A Damaged Mirror

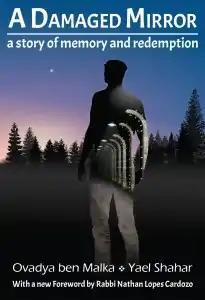

A Damaged Mirror is a 2014 "novelized" memoir by Yael Shahar and Ovadya ben Malka. The book explores the moral dilemmas of a former member of the Birkenau "Sonderkommando", Ovadya ben Malka. It was reissued in 2015 with a new foreword by Rabbi Nathan Lopes Cardozo.